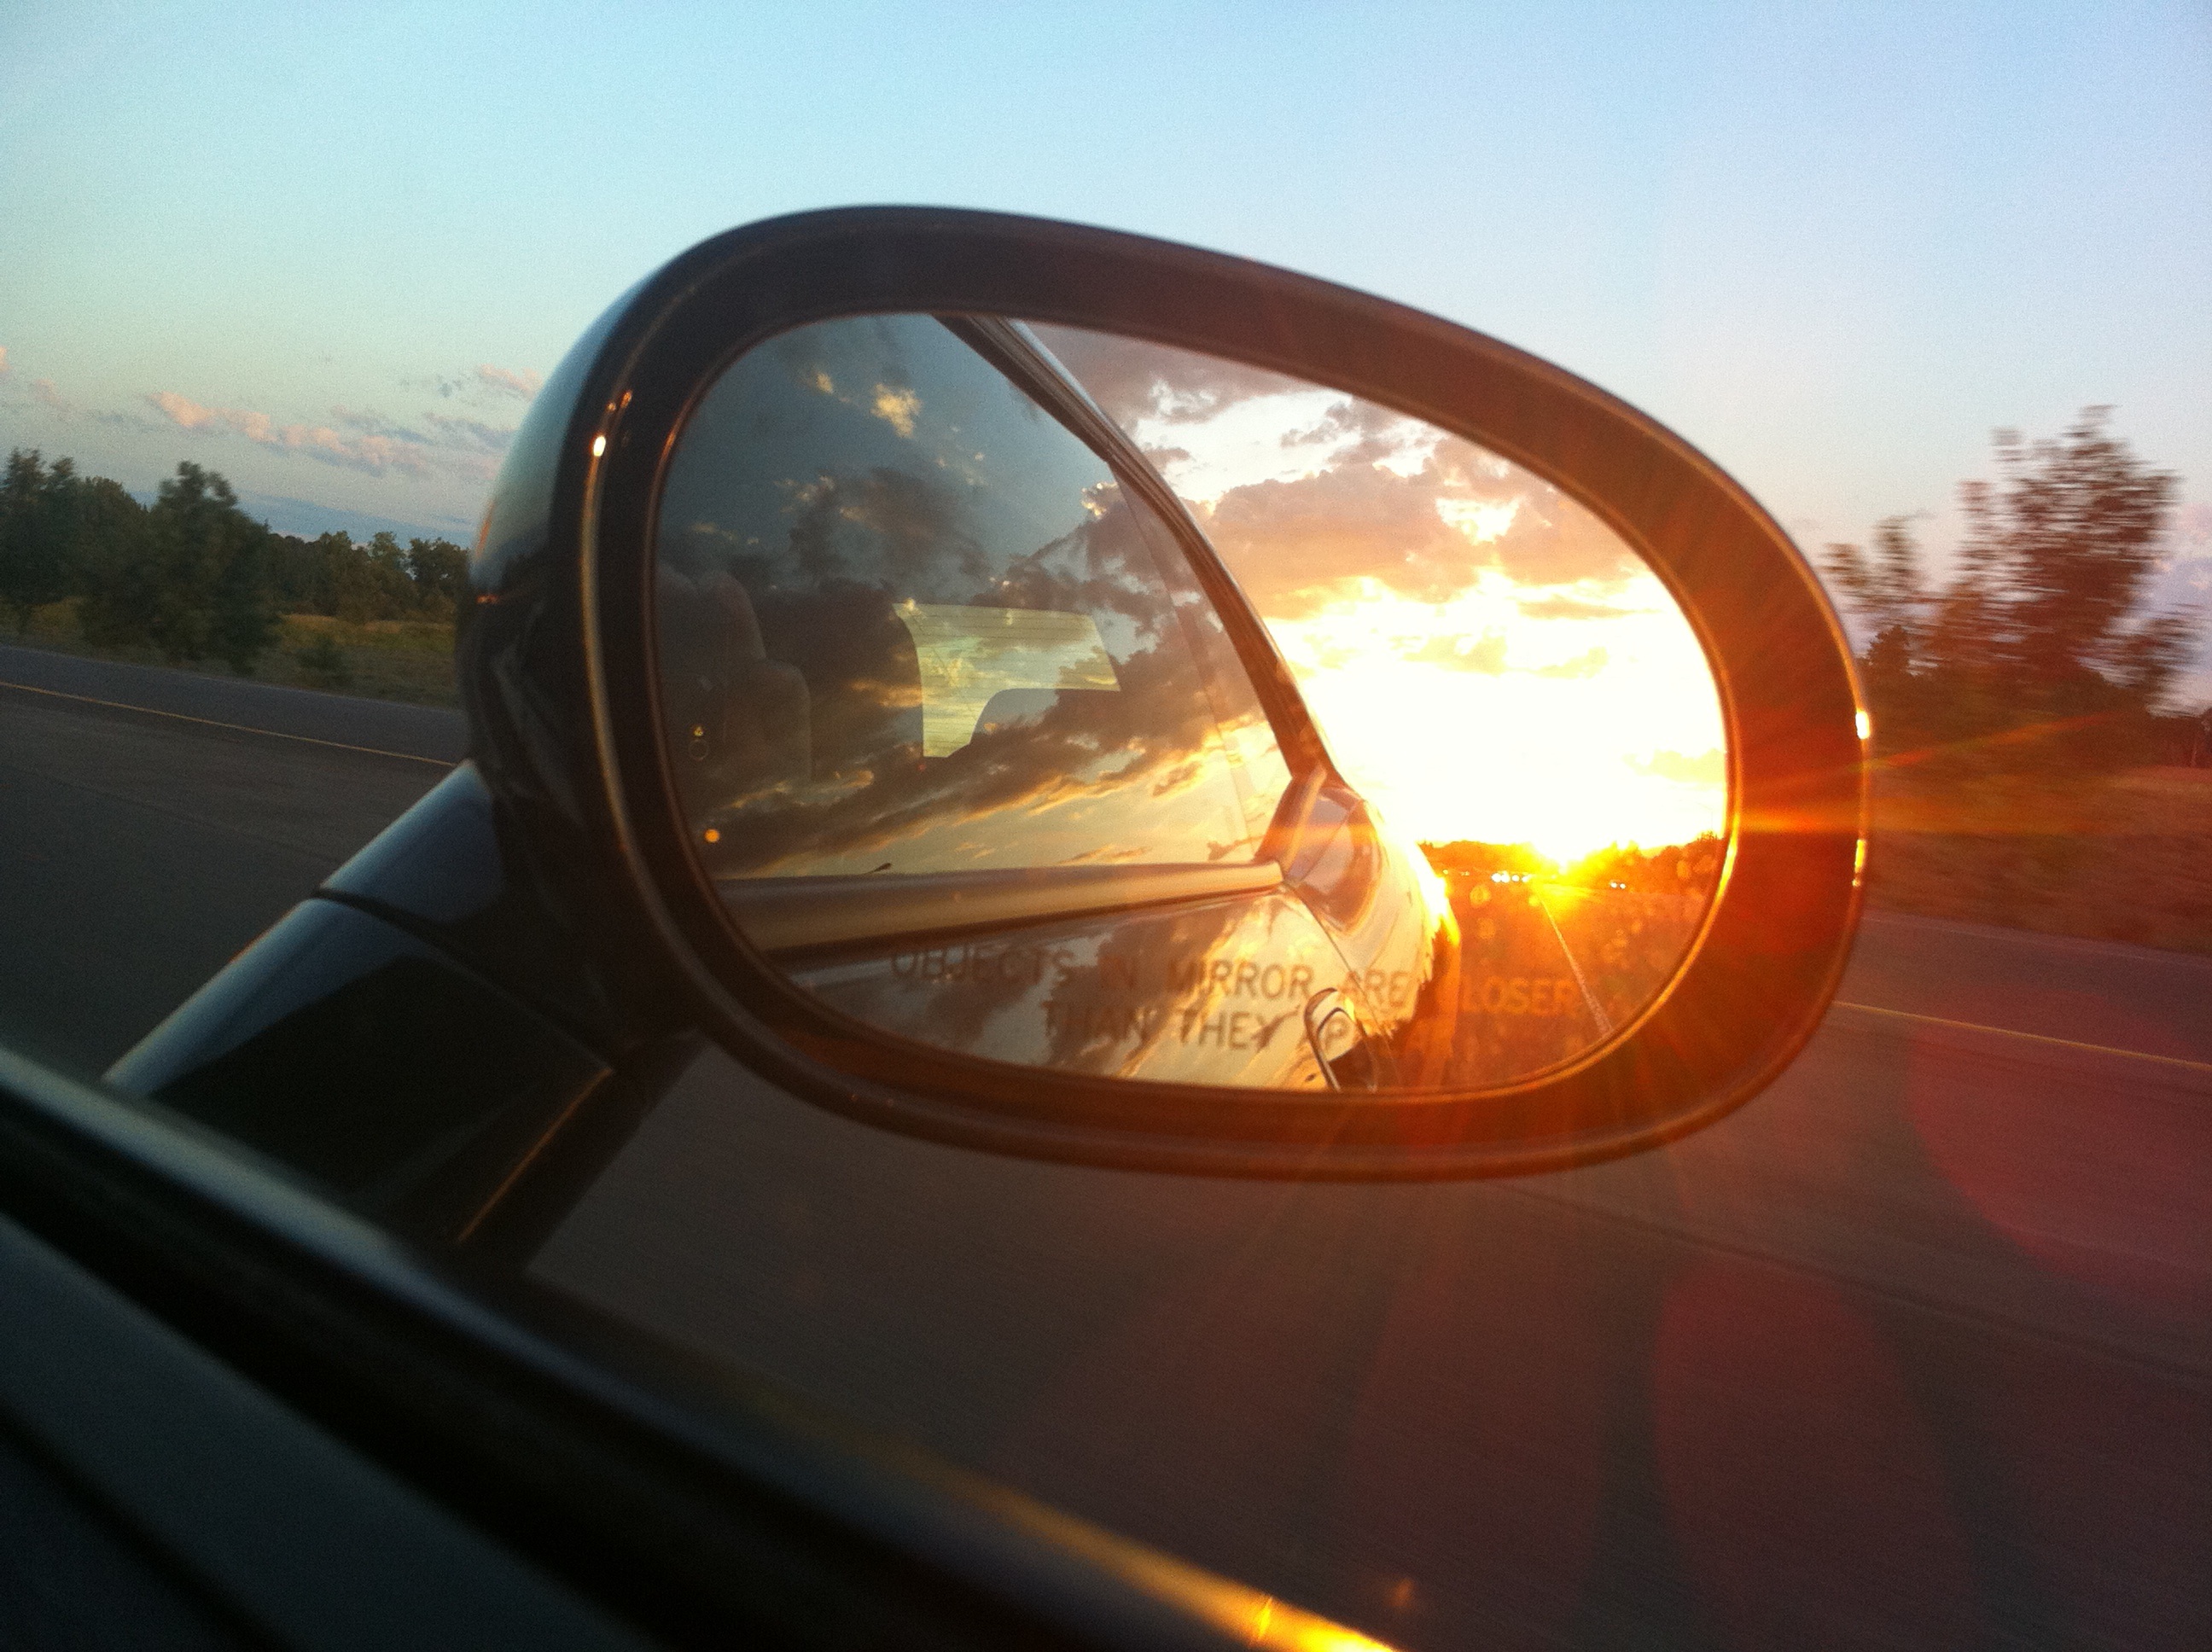
light, sunset, car, automobile, sunlight, window, driving, reflection, vehicle, rear view mirror, mirror, automotive exterior